Valencia, Ecuador

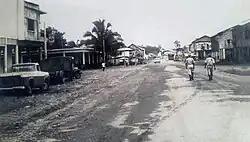
Valencia in the century XX

Before the creation of the Province of Los Ríos, there was a town inhabited by Colorado Indians that later took the name of San Pablo on the banks of the Pilaló river. Due to the destruction of the town of San Pablo de los Colorados, its inhabitants dispersed along the Pilaló River.